John James Audubon

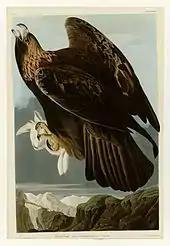
Plate 181 of "The Birds of America" by Audubon depicting a golden eagle, 1833–34

Audubon worked for a brief time as the first paid employee of the Western History Society, now known as The Museum of Natural History at The Cincinnati Museum Center. He then traveled south on the Mississippi with his gun, paintbox, and assistant Joseph Mason, who stayed with him from October 1820 to August 1822 and painted the plant life backgrounds of many of Audubon's bird studies. He was committed to find and paint all the birds of North America for eventual publication. His goal was to surpass the earlier ornithological work of poet-naturalist Alexander Wilson. Though he could not afford to buy Wilson's work, Audubon used it to guide him when he had access to a copy.